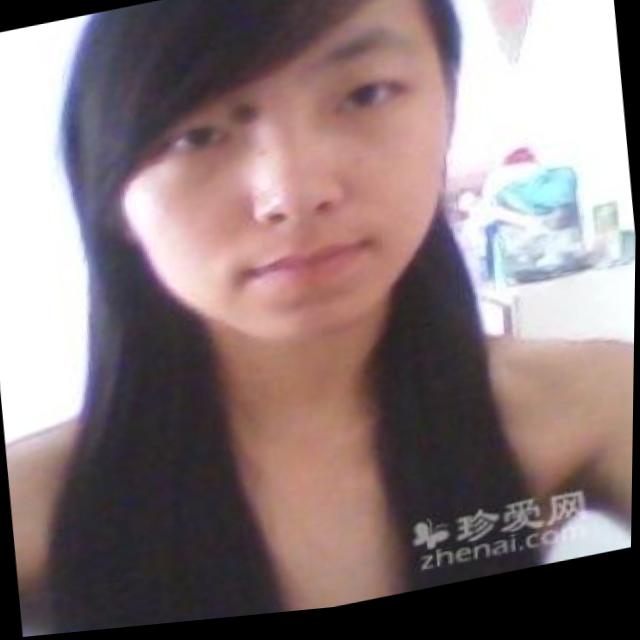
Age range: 21-44